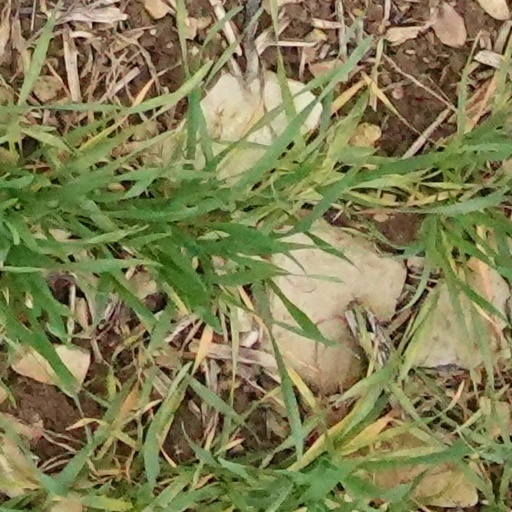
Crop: wheat